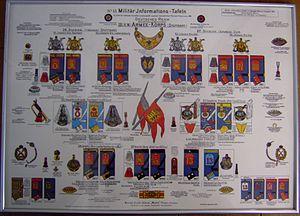
L'armée wurtembergeoise était l'armée du duché de Wurtemberg, devenu en 1806 le royaume de Wurtemberg, dans les cadres successifs du Saint-Empire, de la Confédération du Rhin, de la Confédération germanique et de l'Empire allemand. À partir de 1871, elle est intégrée à l'armée impériale allemande tout en conservant des institutions distinctes jusqu'à la Première Guerre mondiale.